Christopher Newport University

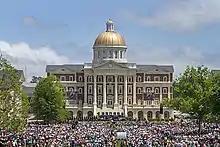
Christopher Newport Hall during the May 2015 commencement ceremony.

Opened in early 2013, the Pope Chapel, named for Larry Pope of Smithfield Foods, is a gathering place for various on campus religious organizations located at the campus entrance across from York River Hall and the Trible Library.